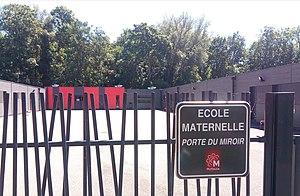
L'école maternelle Porte du Miroir occupait les locaux de l'école Illberg jusqu'en 2018
L’école Illberg est une école primaire publique française, située à Mulhouse, qui a pour particularité de délivrer un enseignement bilingue paritaire en français et en anglais sur le modèle un maître, deux langues. Désectorisée, elle s'adresse aux enfants anglophones, à trajectoire internationale, manifestant de l'intérêt pour la langue anglaise ou ayant débuté l'apprentissage de l'anglais dans un autre pays ou territoire français et qui ne trouvent pas de continuité en Alsace. L'étendue de la scolarité couvre les classes de l'école maternelle et de l'école élémentaire, soit des enfants âgés de 2 ans et demi à 11 ans.